Answer in natural language. Which object is closer to the camera taking this photo, Knife or swivel office chair with adjustable armrests? Choose between the following options: swivel office chair with adjustable armrests or Knife
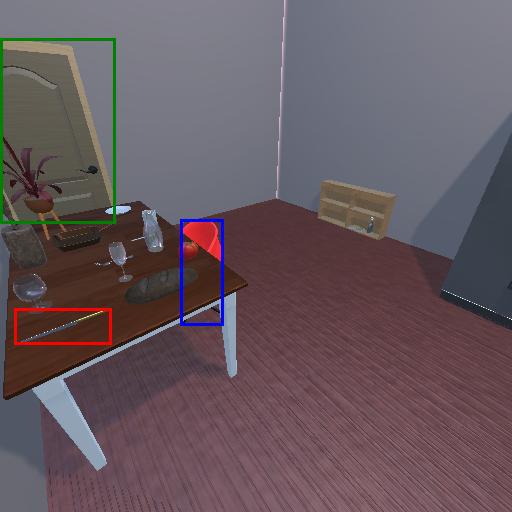
<answer>Knife</answer>